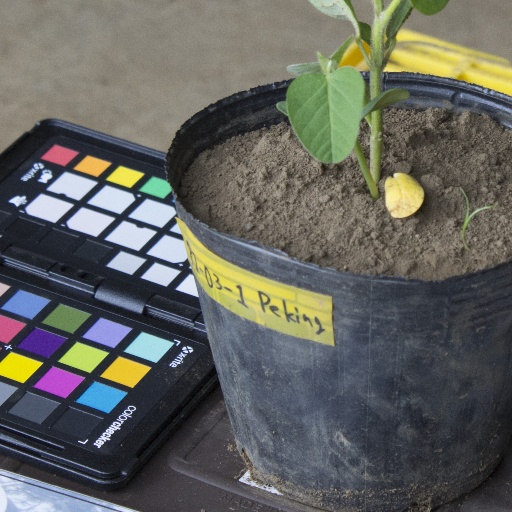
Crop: soybean